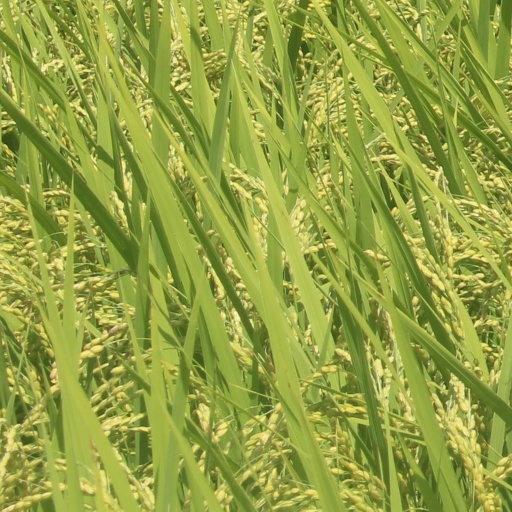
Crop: rice